Tripler Army Medical Center

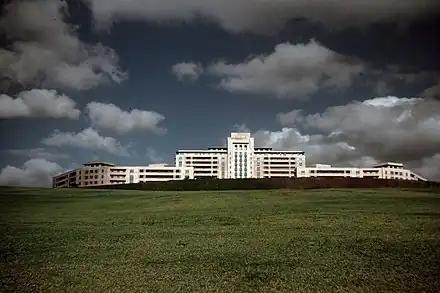
Tripler Army Medical Center in 1960

Plans for the new Tripler Army Medical Center on Moanalua Ridge were drawn in 1942 and construction was completed in 1948. The General Bronze Corporation, known for New York City's Mies van der Rohe-designed Seagram Building, the Atlas and Prometheus bronze sculptures in Rockefeller Center, the bronze doors for the United States Supreme Court and Commerce buildings, the aluminum windows for the United Nations Secretariat, Chase Manhattan Bank, fabricated the aluminum windows for the Tripler Army Base Hospital